William D. Catto

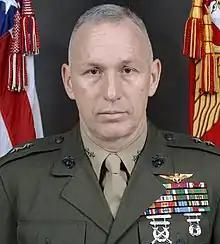
MajGen William D. Catto

William D. Catto is a United States Marine Corps major general who is the chief of staff of the United States European Command. He assumed the post in July 2006, becoming the first U.S. Marine to hold the role. Catto has served over 10 years in command assignments at the lieutenant colonel, colonel, brigadier general, and major general ranks.